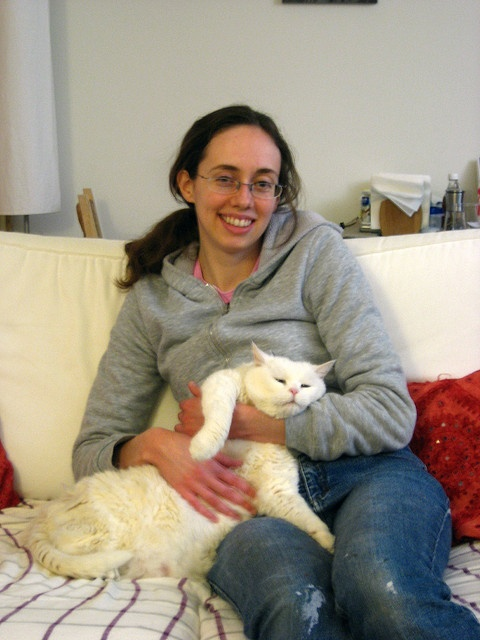
a woman holding a white cat on a couch
A smiling woman casually dressed is sitting on a white couch with a big white cat.
A woman holding her cat on the couch.
A woman in grey sweater holding a white cat on couch.
A woman sits on a couch holding her white cat.